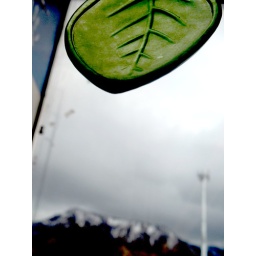
The wish of green and warmth in the dead of white and cold Utah winter.